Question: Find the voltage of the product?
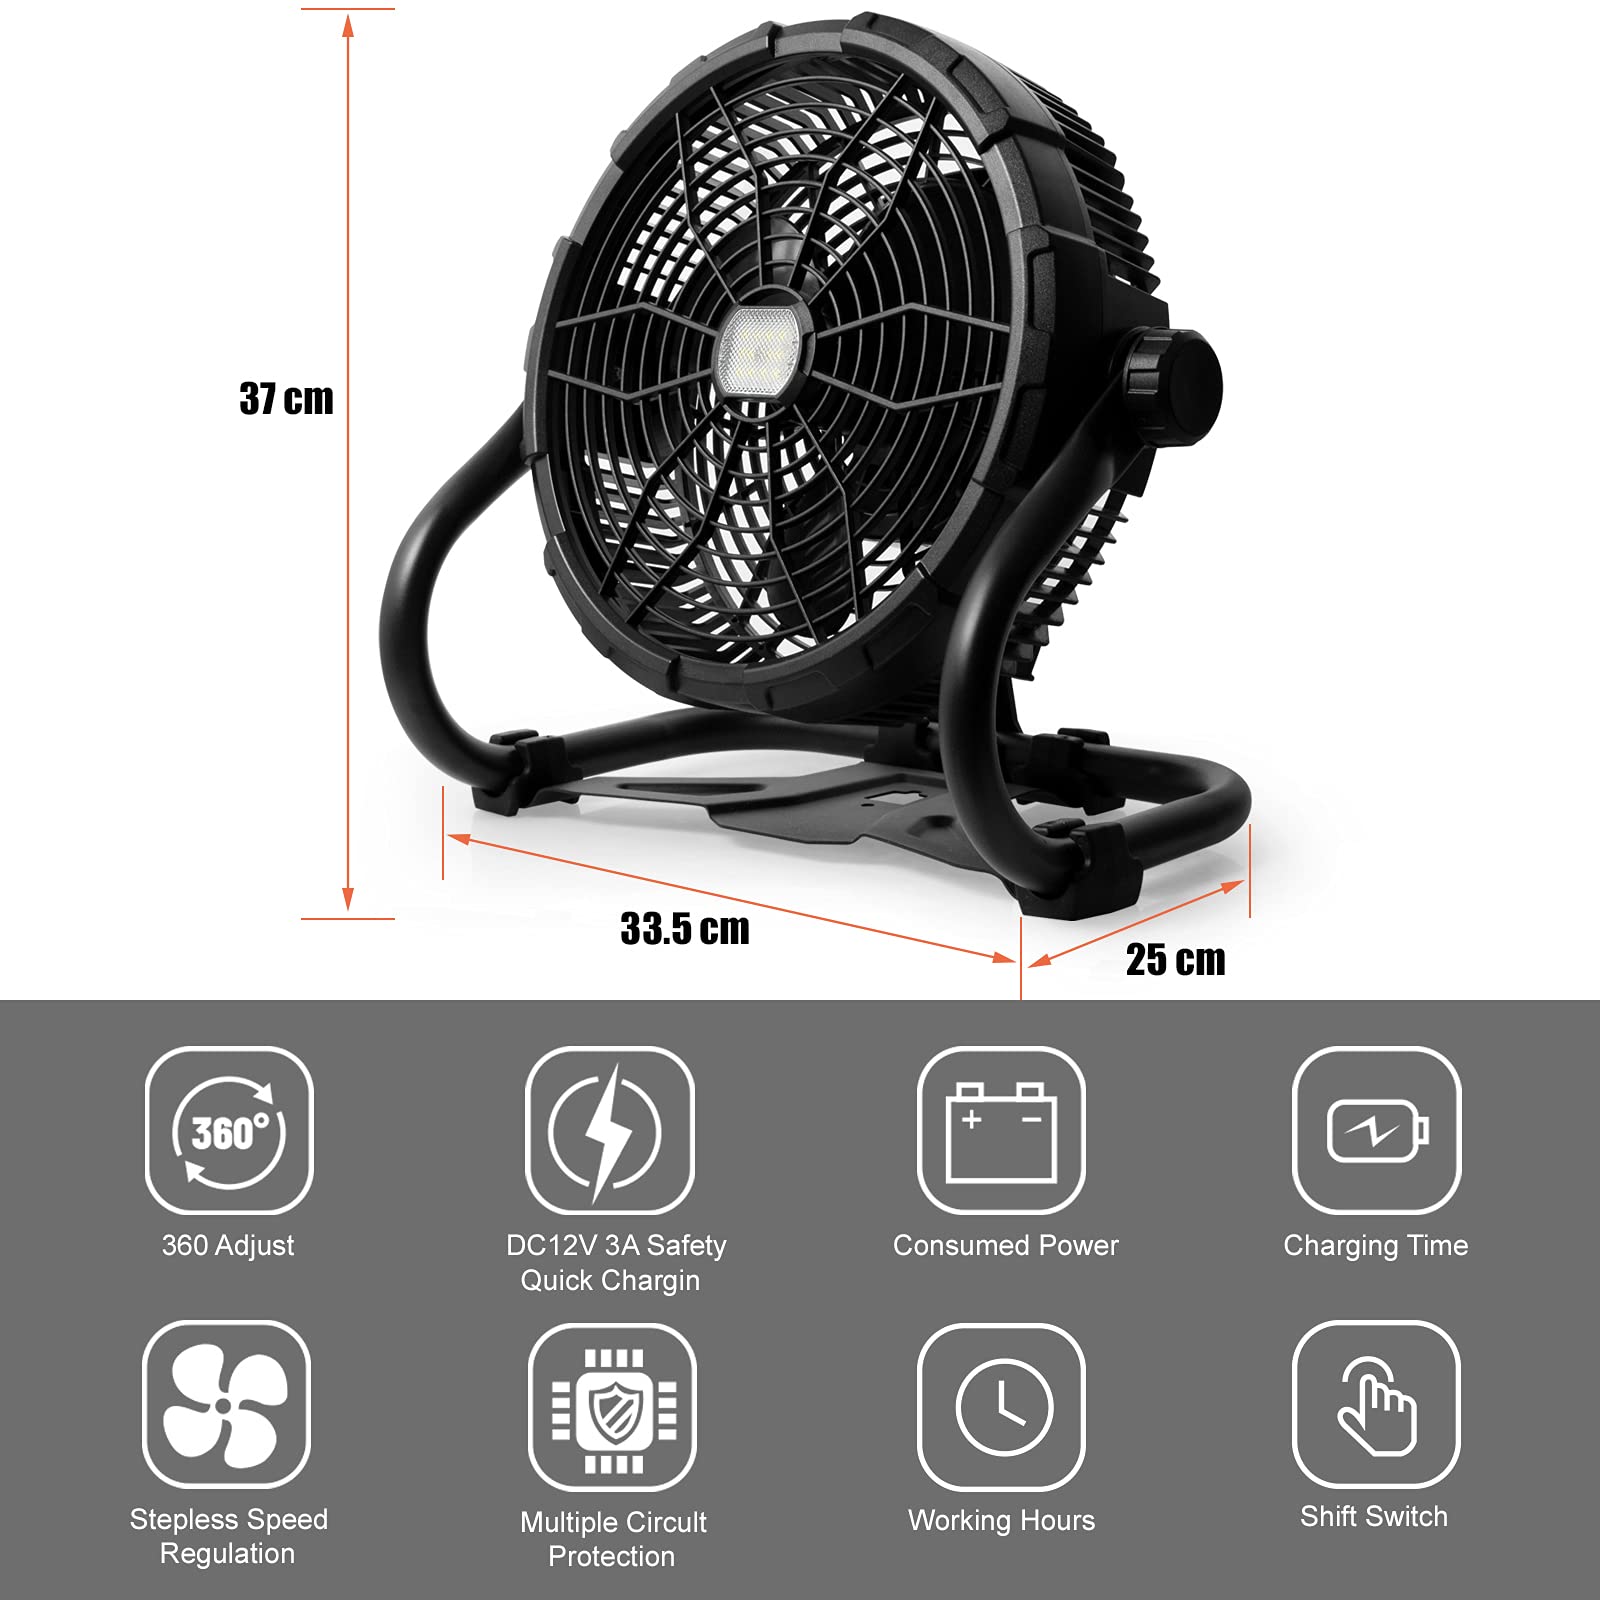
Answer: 12.0 volt